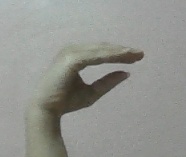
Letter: jeem